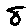
Label: 8